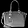
Label: Bag